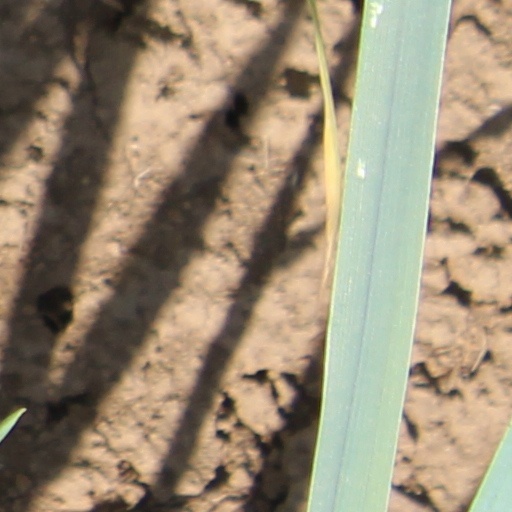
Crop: wheat